Suharso

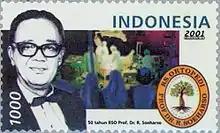
Suharso in a 2001 Indonesian stamp

Suharso, (1912–1971) also spelled Soeharso, was an Indonesian medical doctor known for his work with disabled people and in the rehabilitation of people injured during the Indonesian National Revolution. He was declared to be a National Hero of Indonesia in 1973.